Louis, Prince of Brionne

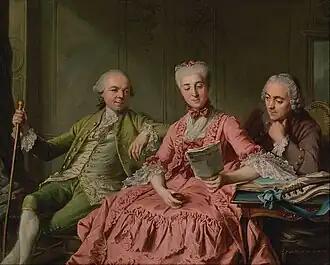
Louis' wife with the duc de Choiseul.

Louis of Lorraine (Louis Charles; 10 September 1725 – 28 June 1761) was a member of the House of Guise, a cadet branch of the House of Lorraine. He married three times and through his daughter, is an ancestor of the present House of Savoy. He was the Grand Squire of France and Governor of Anjou.